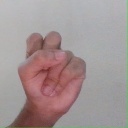
अक्षर: स